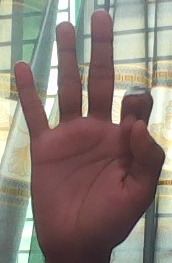
ASL sign: 9